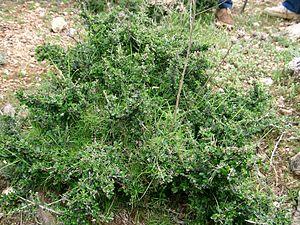
L’agriculture est le fondement de la vie économique en Grèce antique. Par la mise en valeur intensive d'un terroir restreint, malgré un outillage et une terre généralement de qualité médiocre imposant le recours à l'assolement biennal, elle a permis d'assurer la subsistance d'une population importante, notamment à l'époque classique, en s'orientant essentiellement vers la production végétale. Cependant, si la « triade méditerranéenne » céréales - olivier - vigne y tient une place prépondérante, la production agricole est plus variée, grâce notamment à la culture de légumes et de légumineuses, ainsi qu'à l'élevage ovicaprin.
Sa Dragonera est une île de l'archipel des îles Baléares en Espagne située à l'ouest de l'île de Majorque. Faisant partie de la municipalité de Sant Telm dans la commune d'Andratx, l'île constitue dans sa globalité le parc naturel de Sa Dragonera depuis 1995.
L’olivier est un arbre fruitier qui produit les olives, un fruit consommé sous diverses formes et dont on extrait une des principales huiles alimentaires, l'huile d'olive. C'est la variété, domestiquée depuis plusieurs millénaires et cultivée principalement dans les régions de climat méditerranéen, de l'une des sous-espèces de Olea europaea, une espèce d'arbres et d'arbustes de la famille des Oléacées.